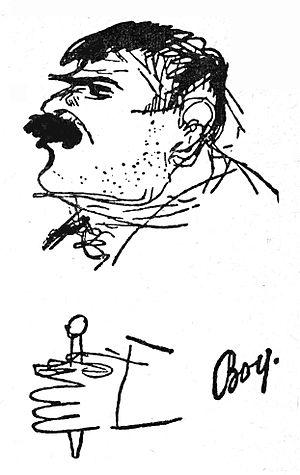
Tadeusz Kamil Marcjan Żeleński, armories Ciołek, plus connu sous le pseudonyme Tadeusz Boy-Żeleński, né le 21 décembre 1874 à Varsovie et mort fusillé par les Allemands le 4 juillet 1941 à Lwów, est un écrivain, poète et satiriste polonais. Médecin et essayiste mais aussi critique littéraire et surtout traducteur, il est connu en France pour avoir traduit avec talent des centaines d'œuvres françaises en polonais.